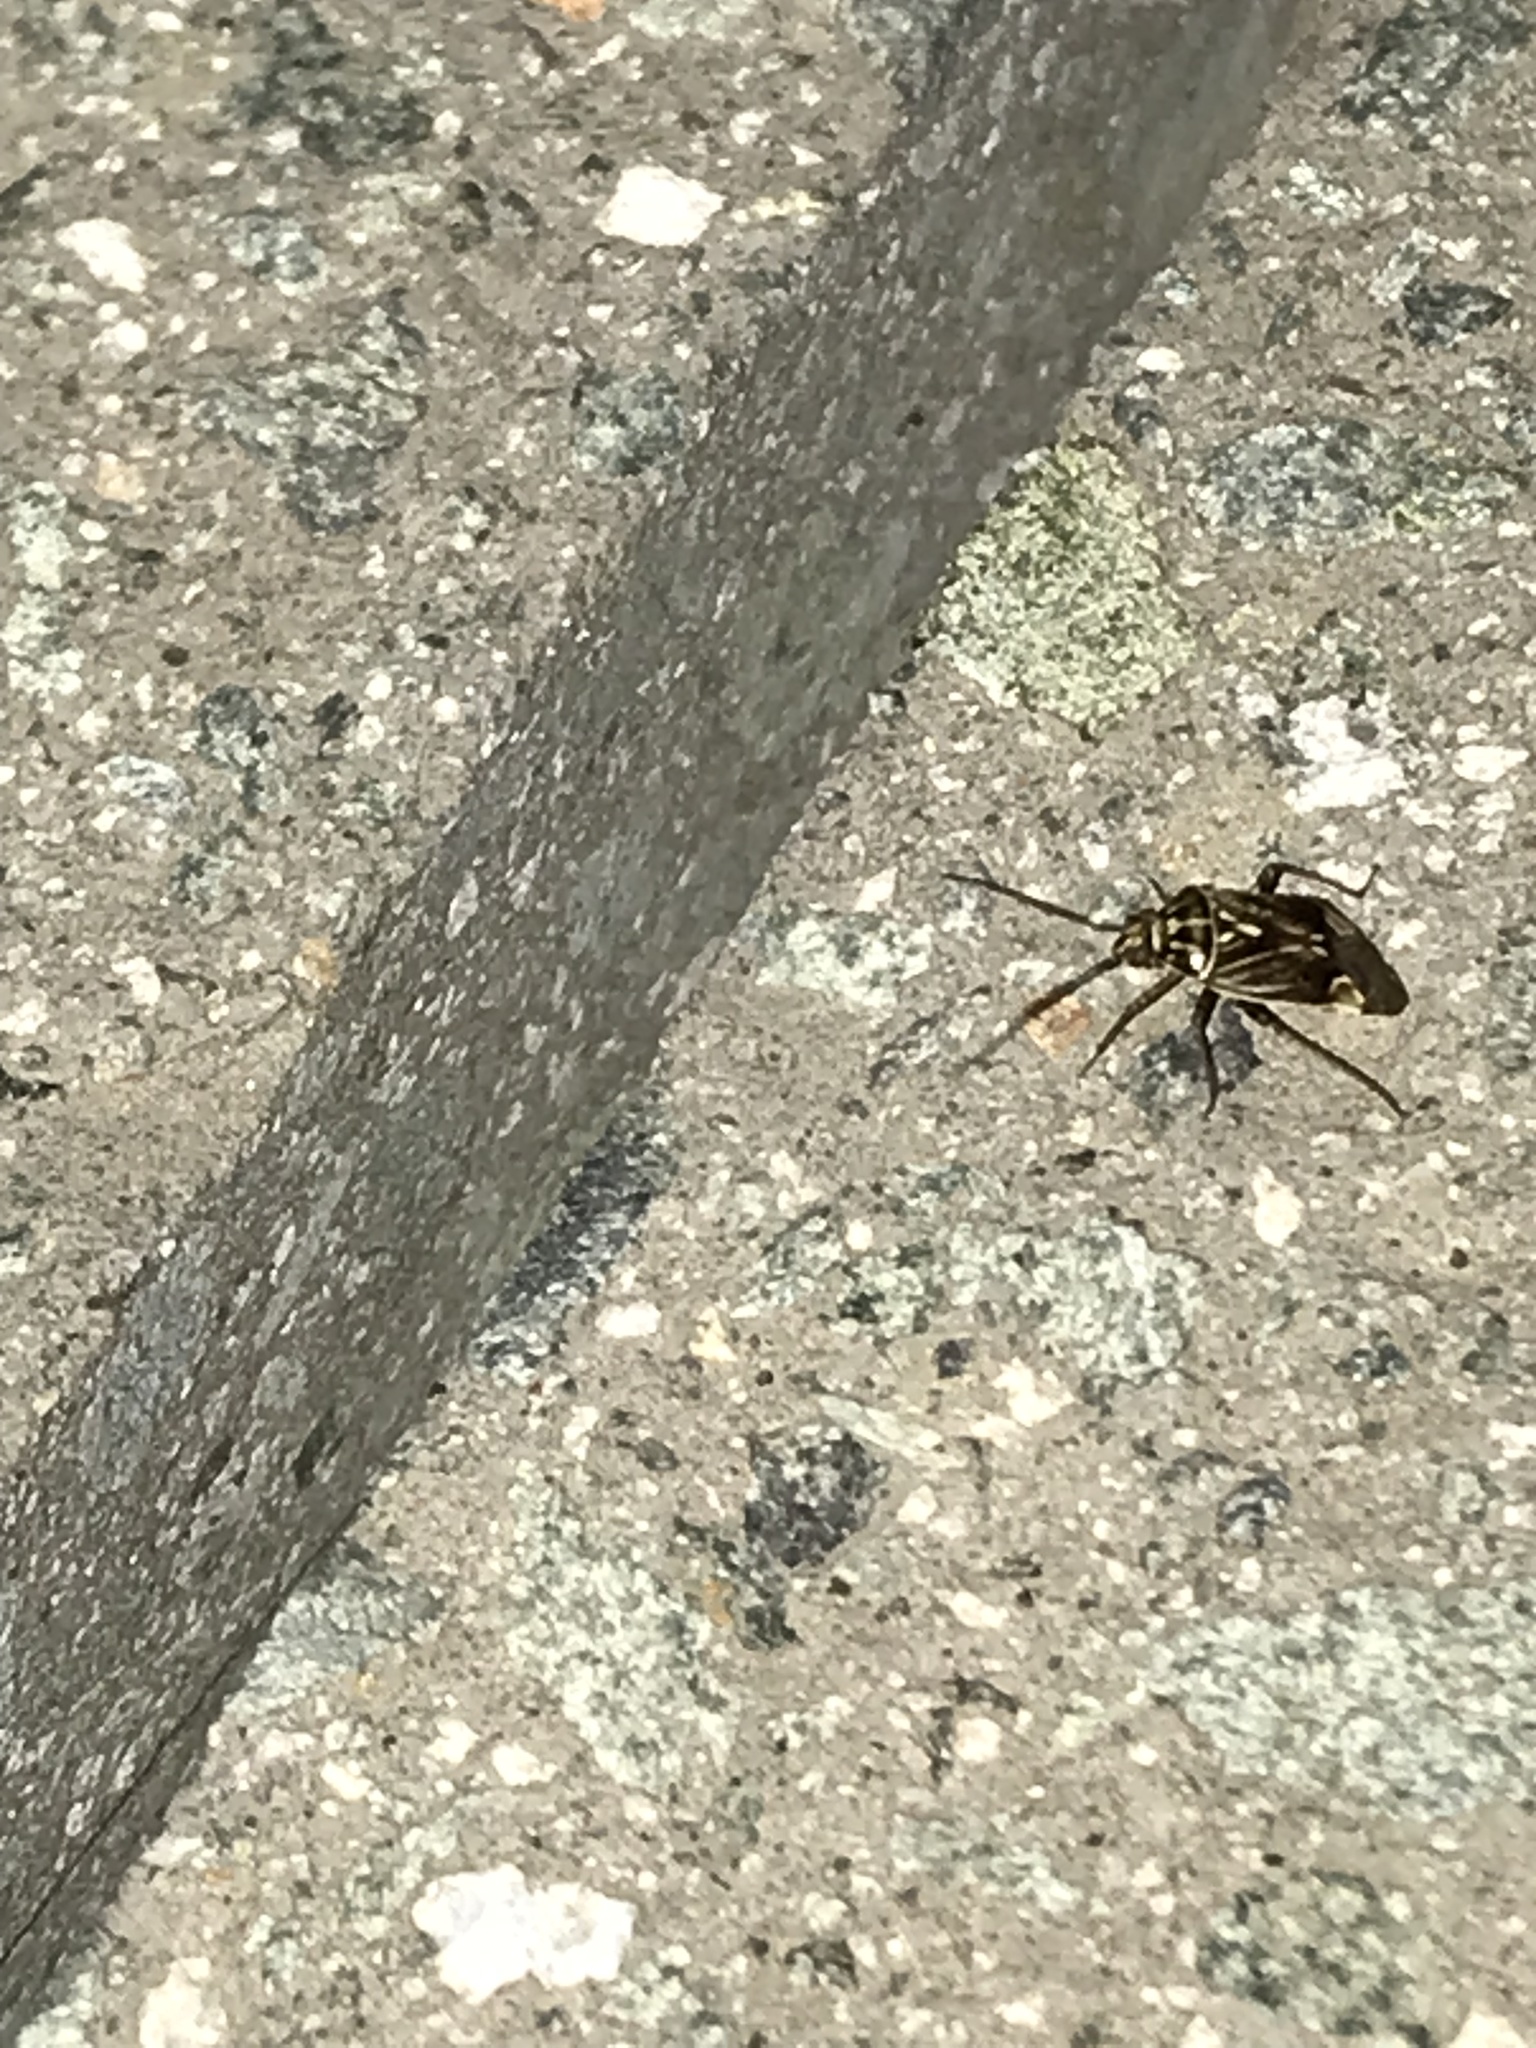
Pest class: lygus_bug